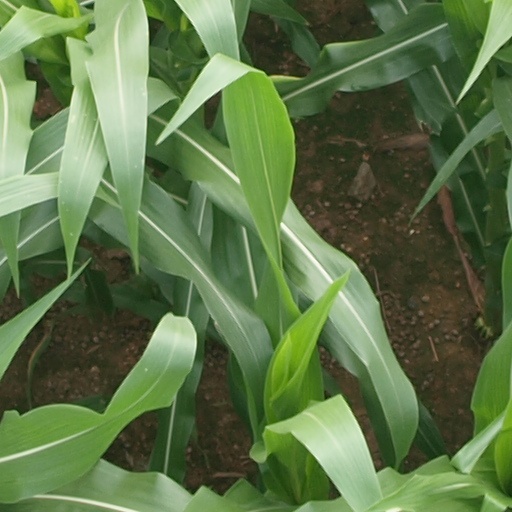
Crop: maize; corn